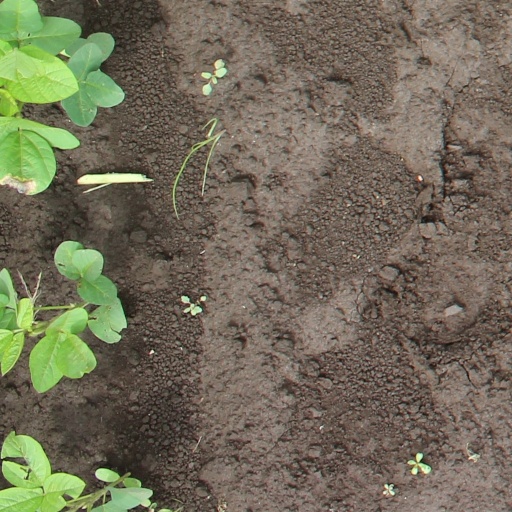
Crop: soybean